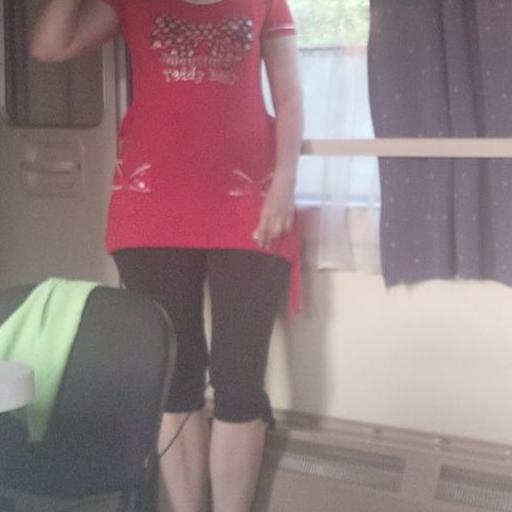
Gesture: no_gesture